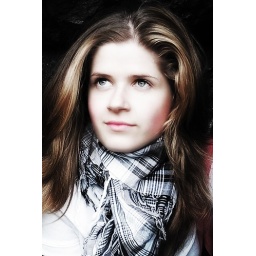
girl in the rock